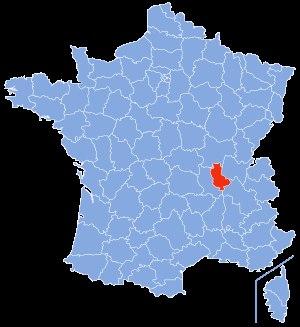
La liste des cavités naturelles les plus longues du département du Rhône recense sous la forme d'un tableau, les cavités souterraines naturelles connues, dont le développement est supérieur ou égal à vingt cinq mètres.